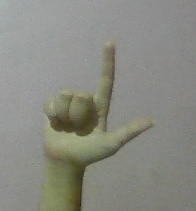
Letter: laam